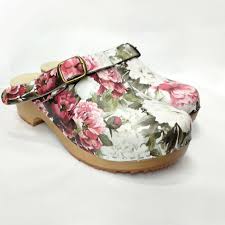
Label: Clog